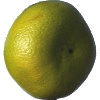
Label: Pomelo Sweetie 1